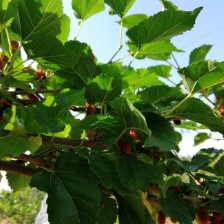
Variety: ChiangMai60